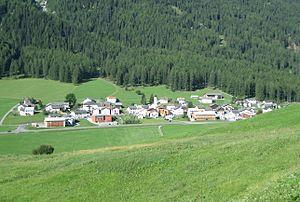
Fuldera est une ancienne commune suisse du canton des Grisons, située dans la région d'Engiadina Bassa/Val Müstair. Elle a fusionné le 1ᵉʳ janvier 2009 avec Lü, Müstair, Santa Maria Val Müstair, Tschierv et Valchava pour former la commune de Val Müstair. Son ancien numéro OFS est le 3841.